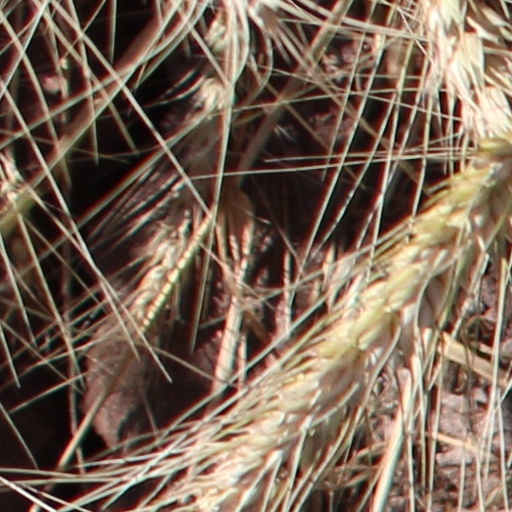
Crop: wheat